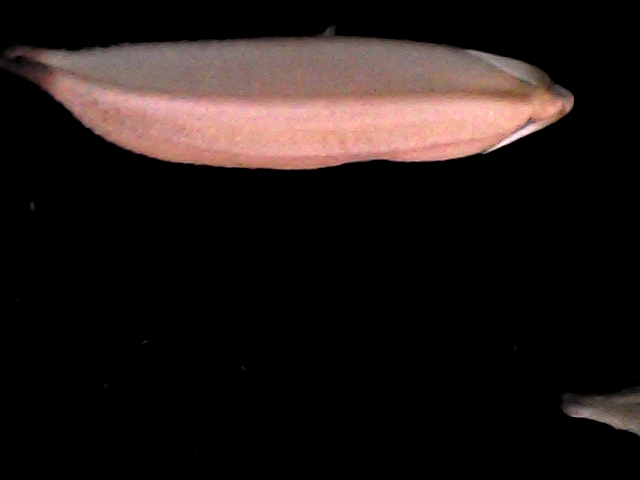
Rice variety: BD70